History of radiation therapy

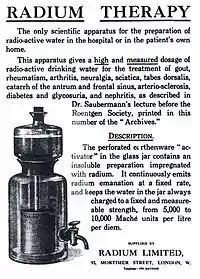
Advertisement for a scientifically developed radiation emanation activator. This particular device is suggested for use by Augustus Callé in a textbook on post-graduate medicine.

Widespread commercial exploitation of radium only began in 1913, by which time more efficient methods of extracting radium from pitchblende had been discovered and the mining of radium had taken off.